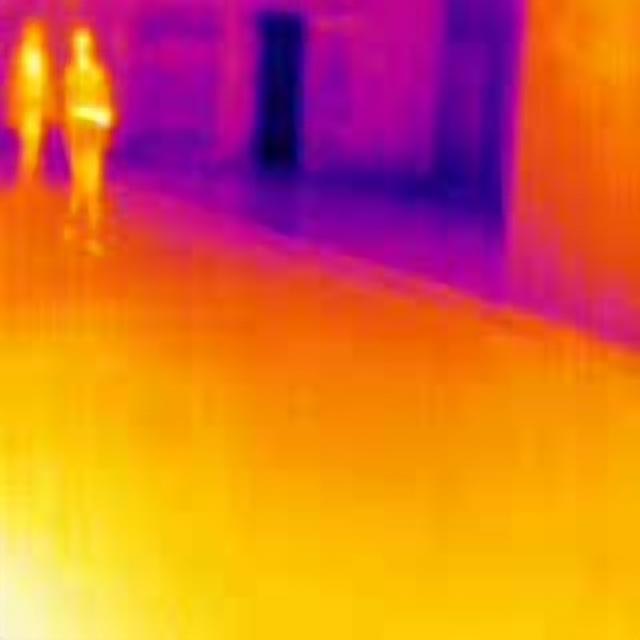
Detected objects:
label: person
label: person